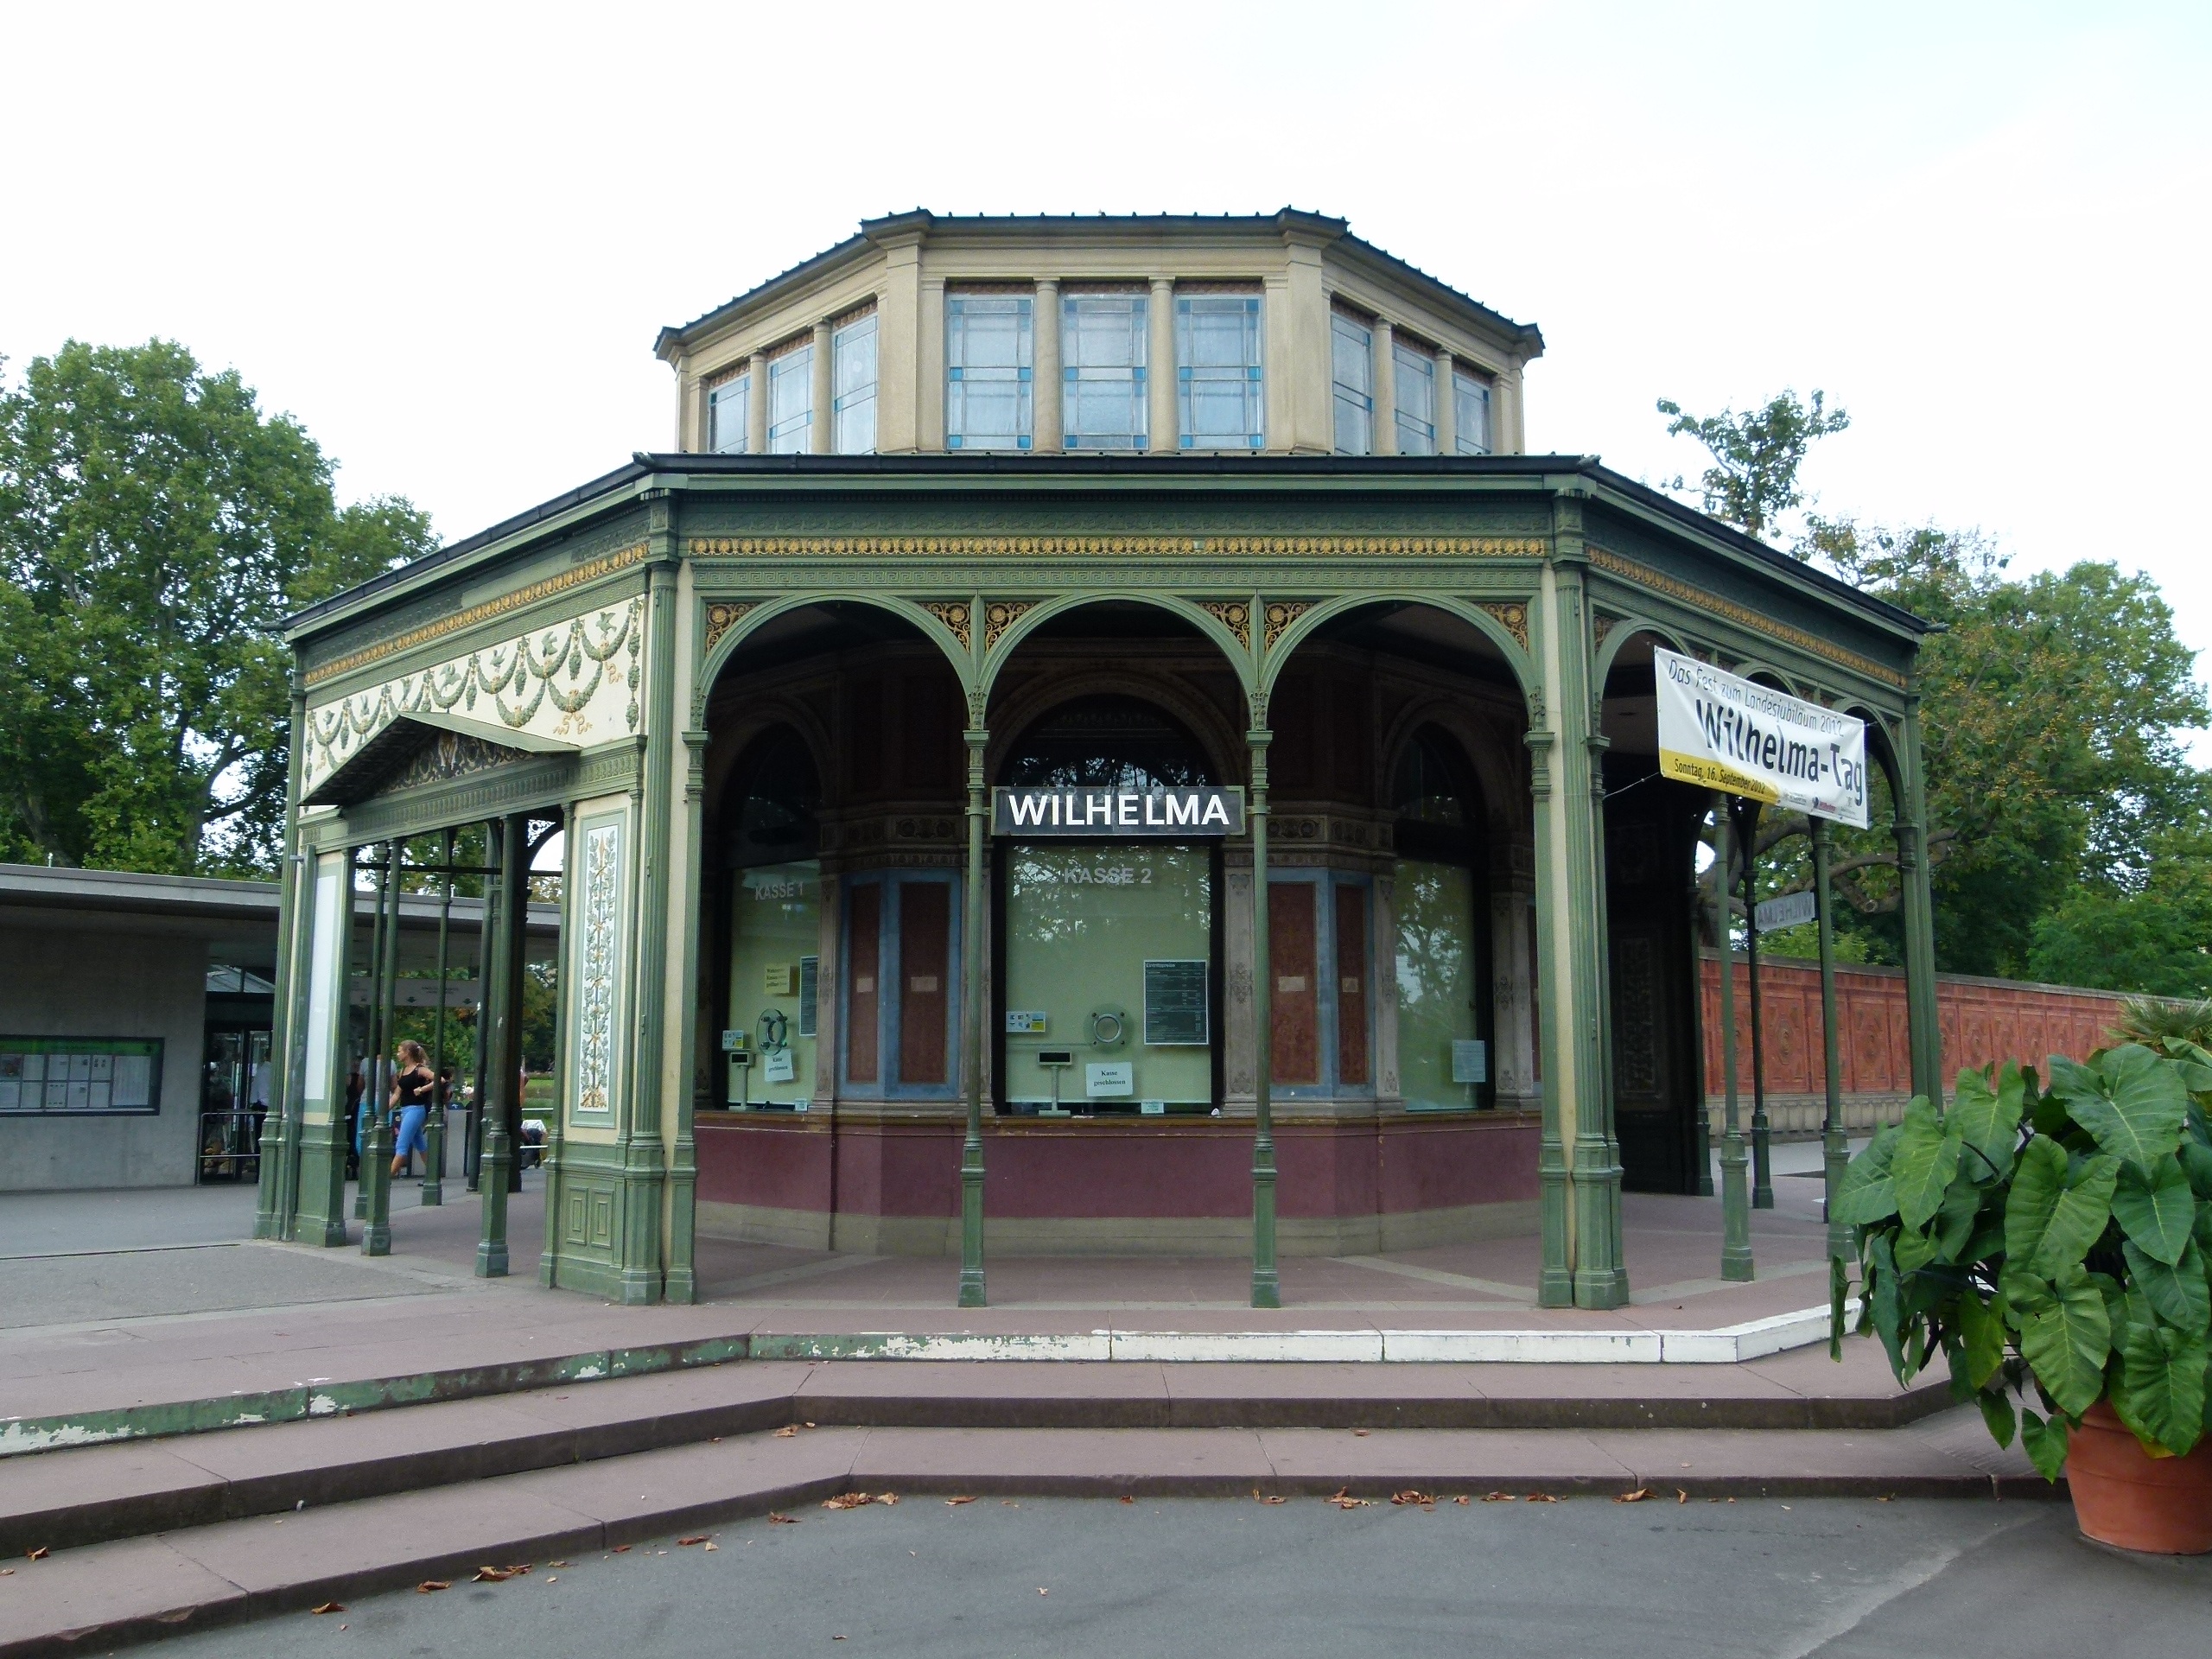
architecture, building, zoo, entrance, train station, facade, pavilion, germany, stuttgart, wilhelma, cashpoint, bad cannstatt